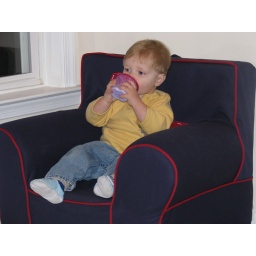
Day 302: G loves to have his cup of milk in his chair each morning and evening